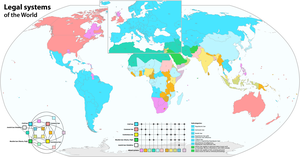
La coutume est une des sources du droit. Elle ne doit pas être confondue avec l'usage, dont elle est la verbalisation.
Les droits de tradition civiliste constituent un système juridique appelé aussi droit romano-germanique, droit romano-civiliste ou droit continental, mais aussi droit civil uniquement au Québec.
Le système juridique islamique, est un système de nature essentiellement religieuse dans lequel la science du droit fait corps avec la théologie. Ce droit, d'origine révélée qui trouve sa source dans les prescriptions du Coran, ne doit pas être confondu avec le droit positif qui peut être aussi en vigueur dans les États de tradition musulmane, dans la mesure où ce dernier, qui diffère selon les pays, s'écarte souvent de celui-ci.
Le droit comparé est la science qui compare les systèmes juridiques du monde.
Un barrister est un type d'avocat de haut niveau exerçant son métier dans un pays de common law qui conseille, conduit le procès et défend la cause par la plaidoirie et par écrit. Il jouit ainsi du monopole de l'assistance et de la plaidoirie, ainsi que de la rédaction des écritures telles que mémoires et consultations.
Le système juridique rassemble les structures et modes de fonctionnement des instances reliées à l'application des règles de droit ainsi que les services qui en découlent. Le système juridique comprend ainsi l'appareil juridictionnel, mais aussi l'appareil non-juridictionnel.
La justice est un principe philosophique, juridique et moral fondamental : suivant ce principe, les actions humaines doivent être approuvées ou rejetées en fonction de leur mérite au regard de la morale, du droit, de la vertu ou de tout autre norme de jugement des comportements. Quoique la justice soit un principe à portée universelle, ce qui est considéré comme juste varie grandement suivant les cultures. La justice est un idéal souvent jugé fondamental pour la vie sociale et la civilisation.
L'histoire de la justice en tant qu'institution est liée à l'histoire des sociétés humaines.